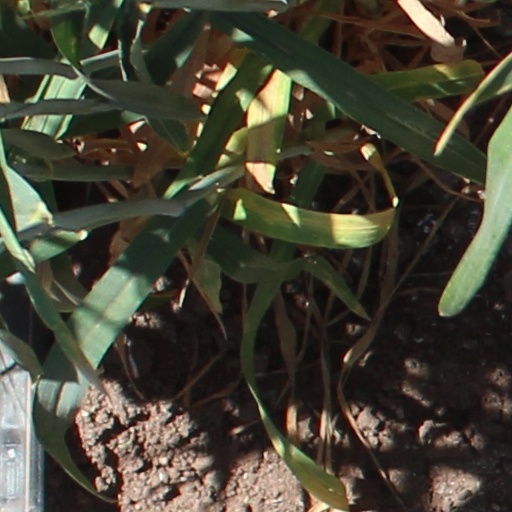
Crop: wheat